Köln Messe/Deutz station

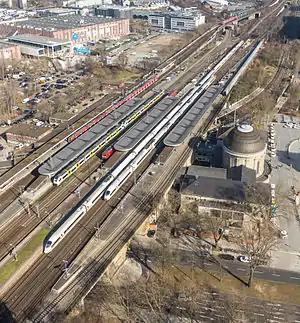
Overview of Köln Messe/Deutz station

Köln Messe/Deutz station (called "Köln-Deutz" until November 2004, Colognian:) is an important railway junction for long-distance rail and local services in the Deutz neighborhood of Cologne in the German state of North Rhine-Westphalia. It is situated close to the eastern bank of the Rhine and connected via the Hohenzollern Bridge to Köln Hauptbahnhof, the city's main station, which is just a few hundred metres away. The Cologne Trade Fair grounds are directly north of the station, hence the "Messe" in the station's name. The Deutz/Messe station of the Cologne Stadtbahn is nearby and connected to this station by a pedestrian tunnel.